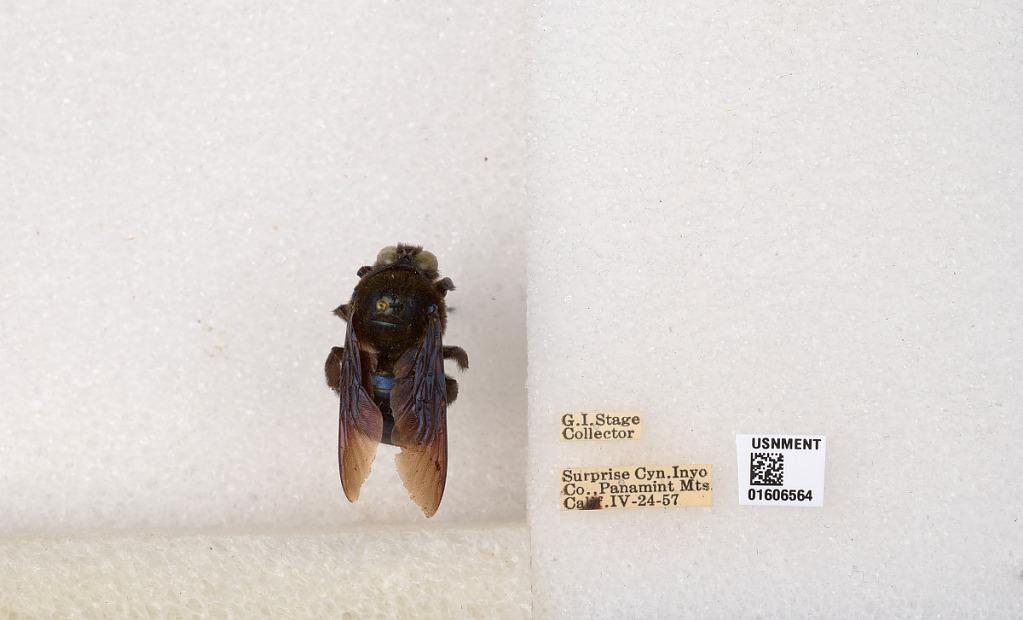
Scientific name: Xylocopa (Xylocopoides) californica arizonensis Cresson
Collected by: G. Stage
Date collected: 1957-4-24
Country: United States
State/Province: California
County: Inyo
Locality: Surprise Canyon, Panamint Mountains
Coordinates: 36.1005, -117.201